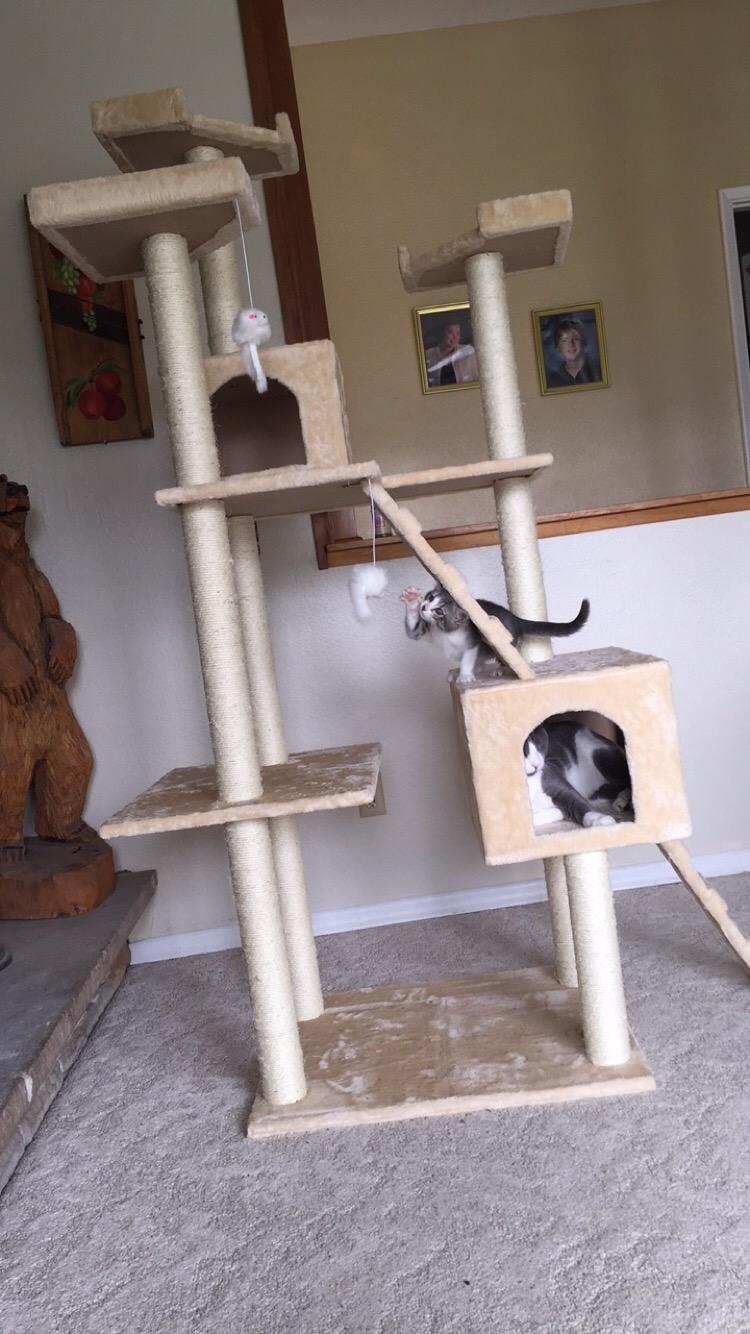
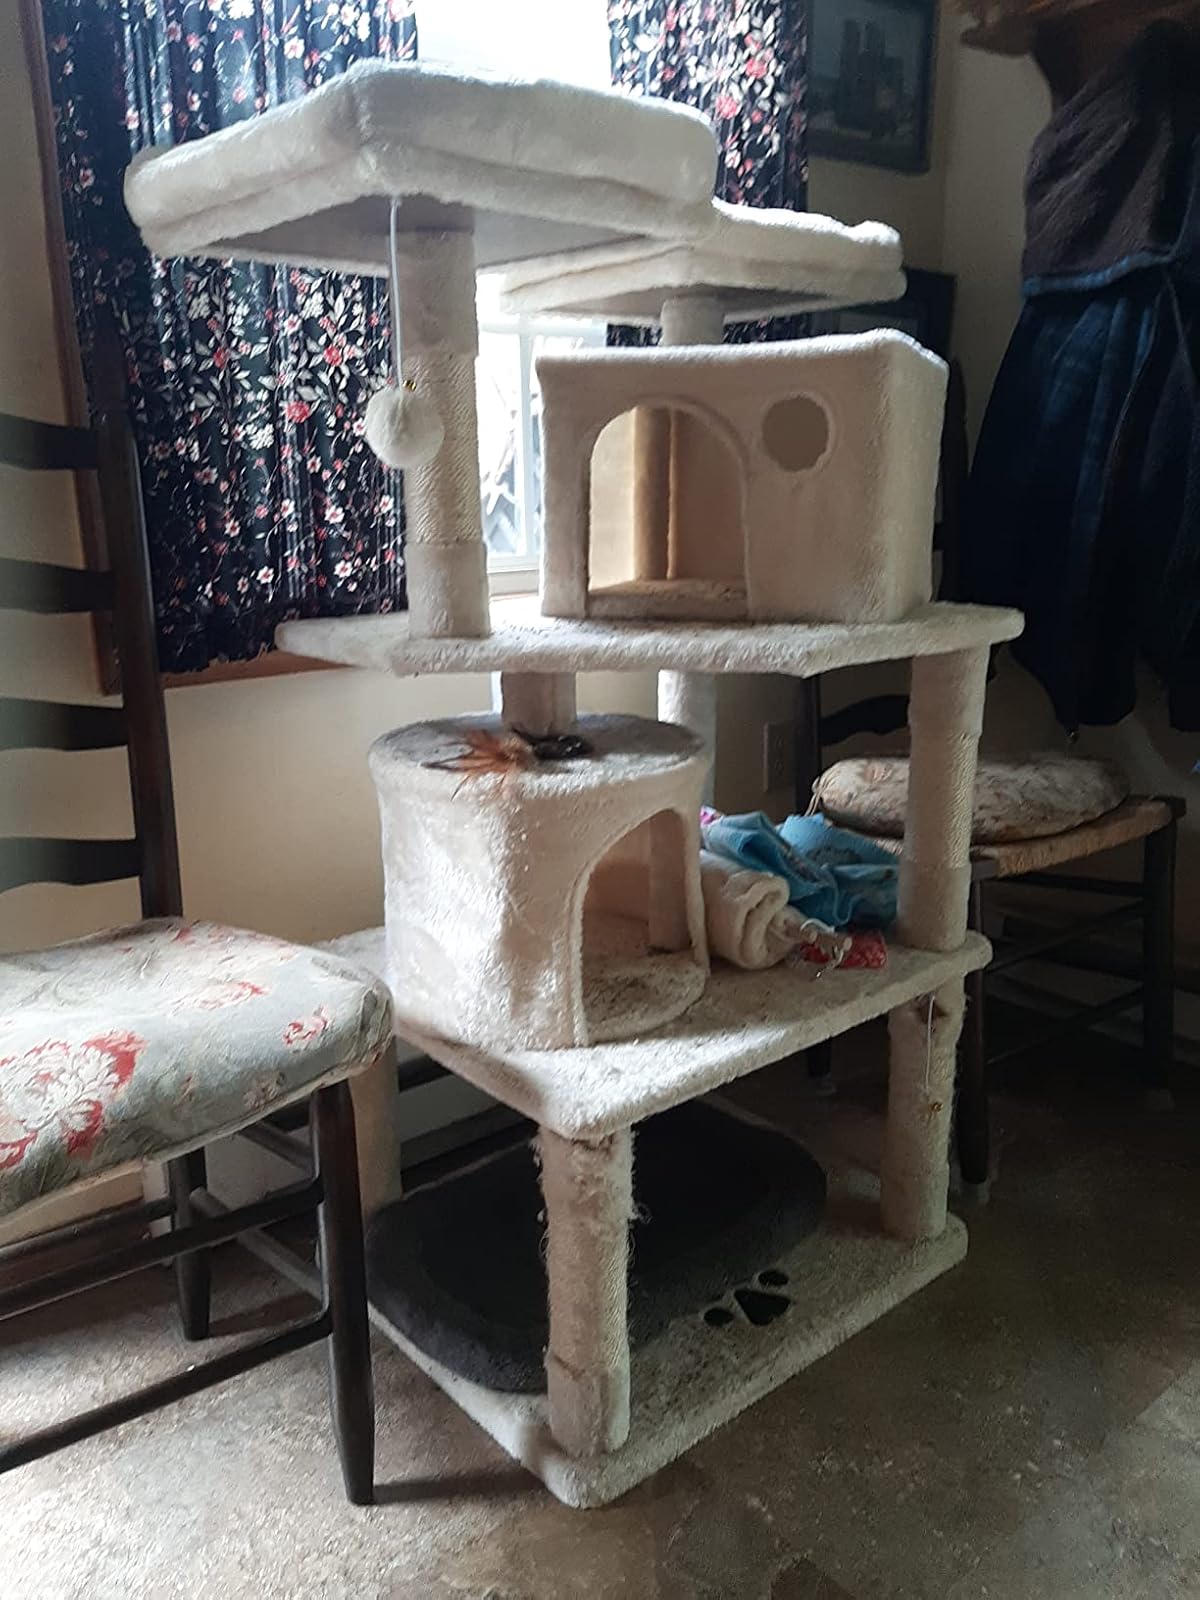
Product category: items_cat tree
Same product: no